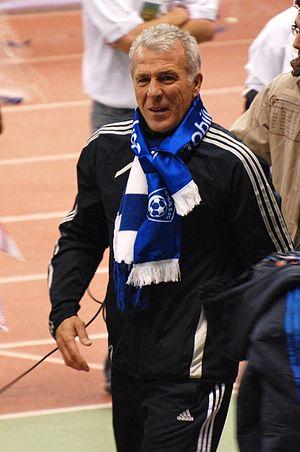
Éric Gerets, né le 18 mai 1954 à Rekem, est un footballeur international belge reconverti entraîneur, qui a joué en tant que défenseur pour le Standard de Liège, le PSV Eindhoven et l'équipe de Belgique.